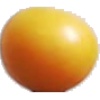
Label: cherry_wax_yellow